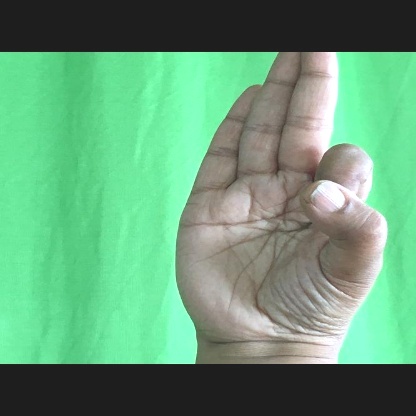
Mudra: Aralam